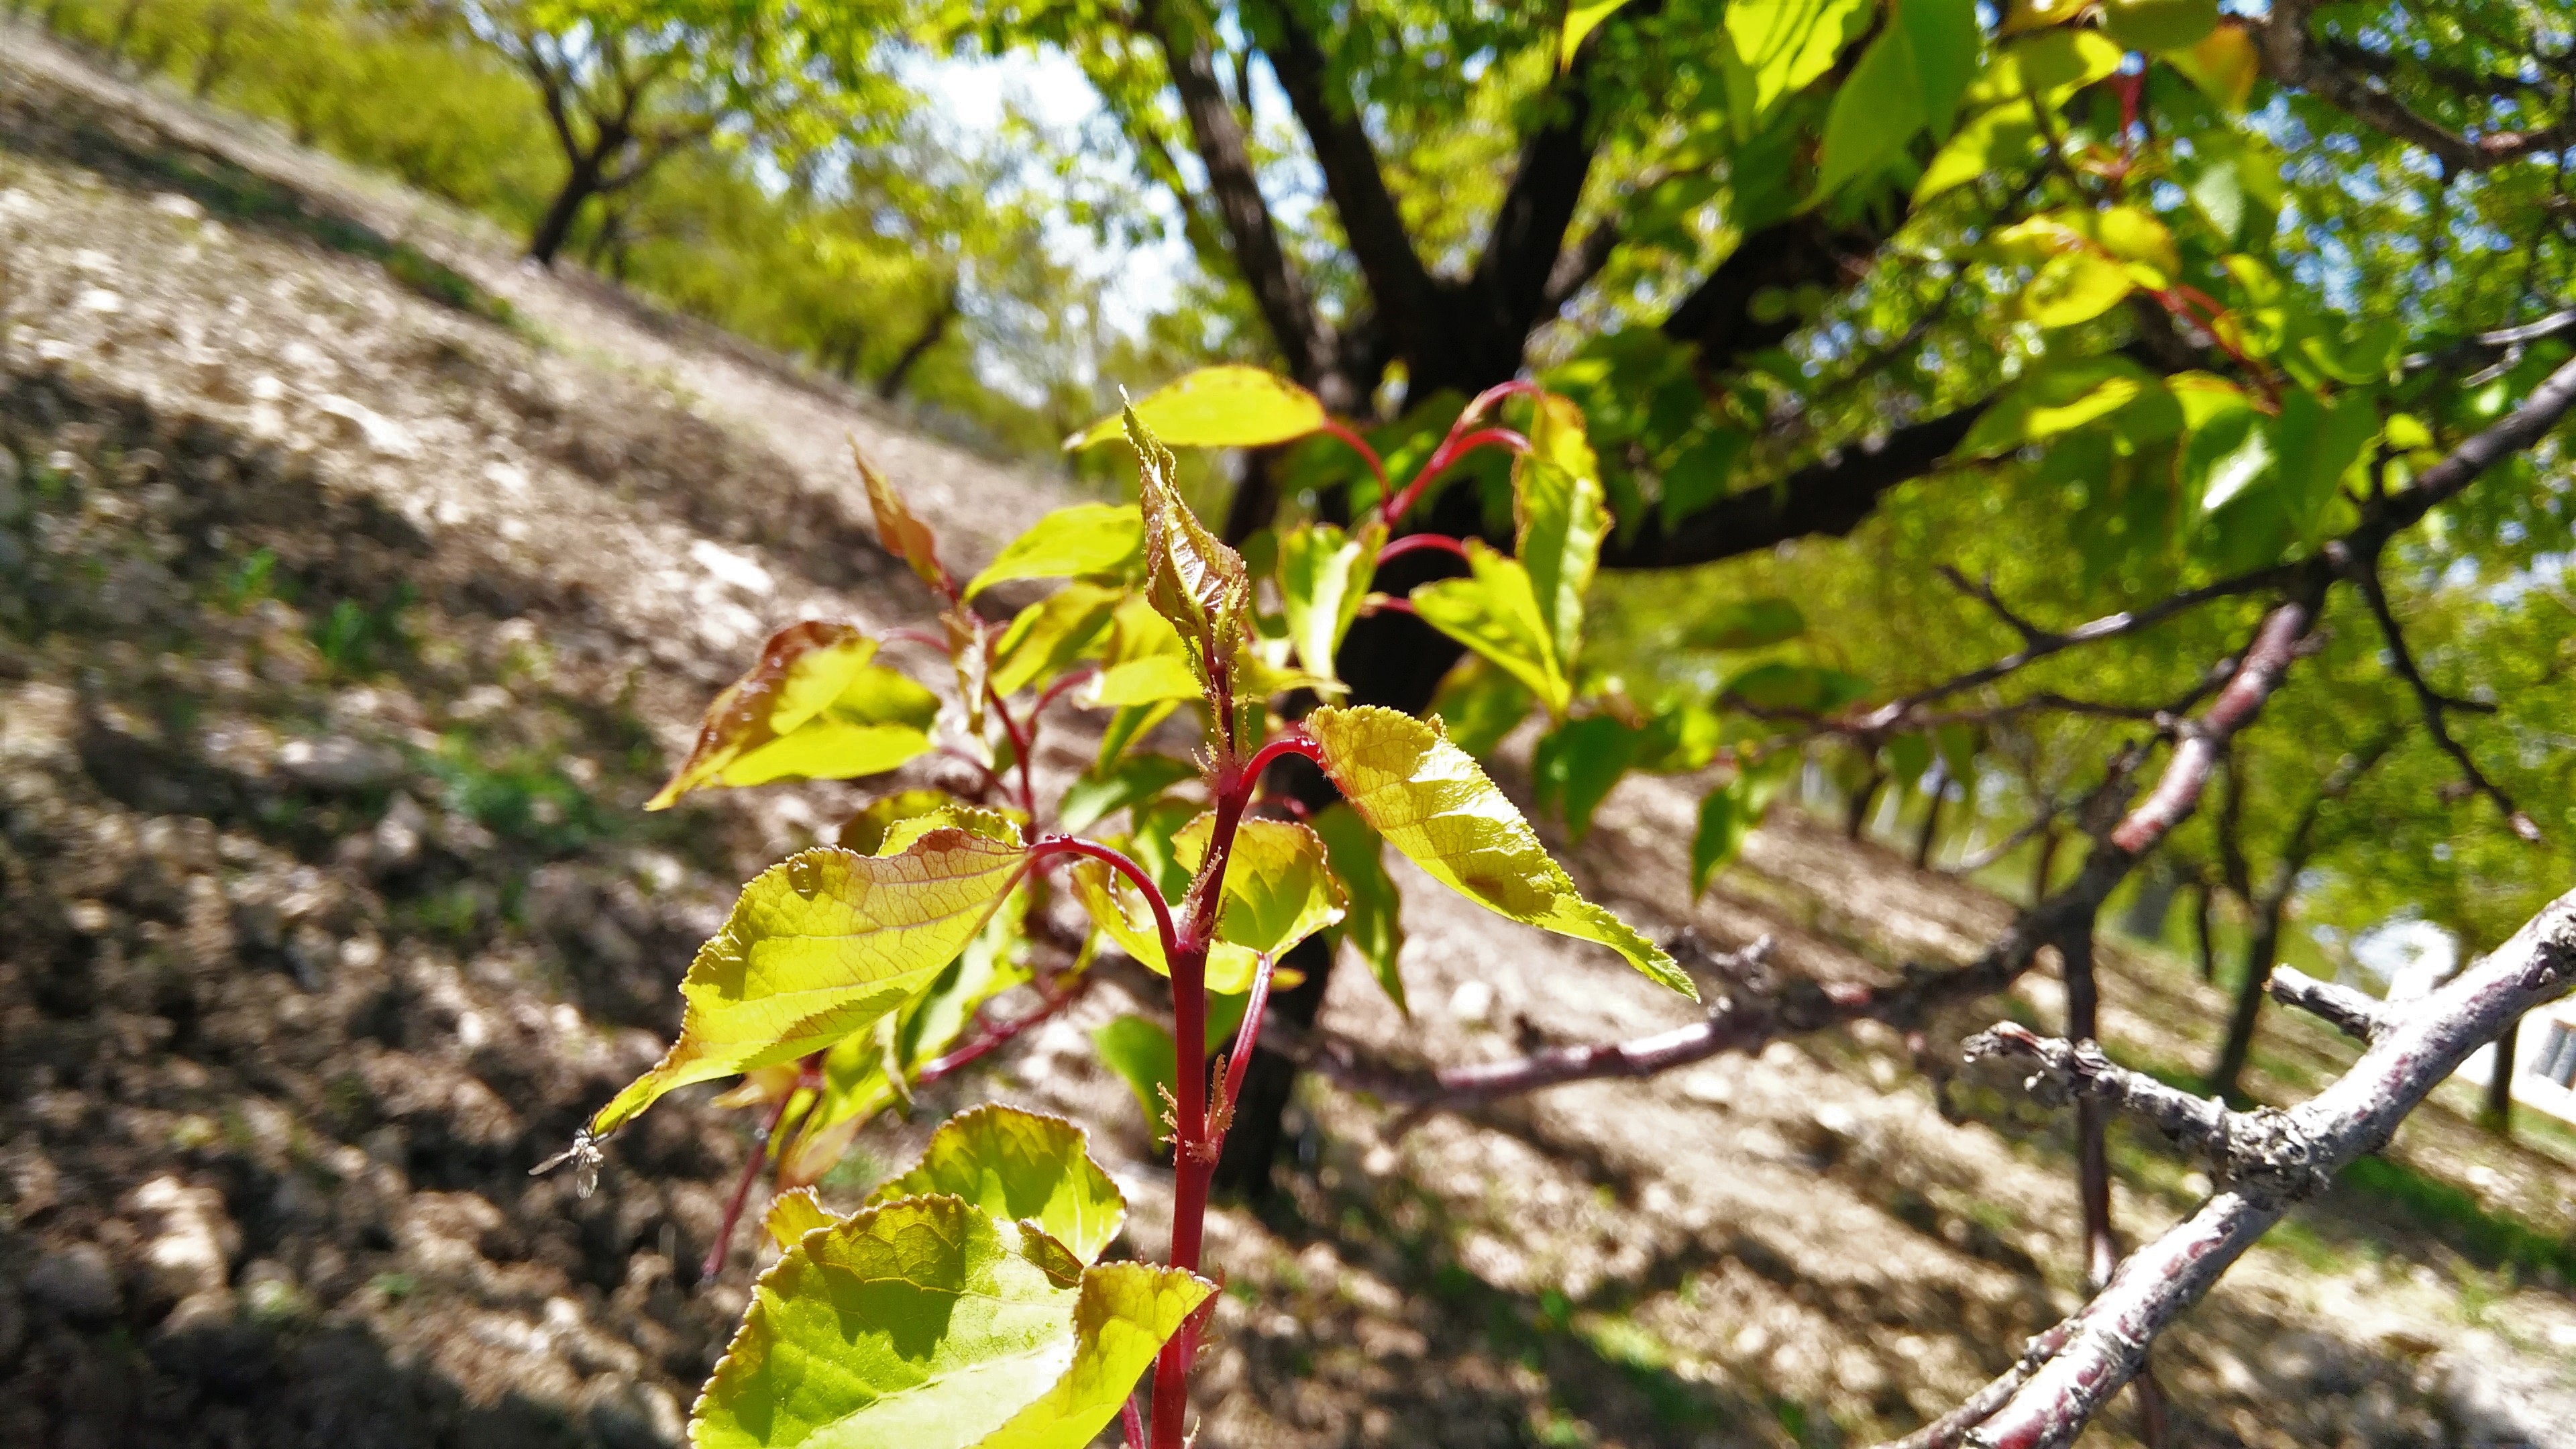
tree, leaf, flower, plant, woody plant, branch, flowering plant, forest, deciduous